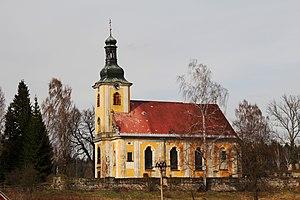
Doubice est une commune du district de Děčín, dans la région d'Ústí nad Labem, en Tchéquie. Sa population s'élevait à 109 habitants en 2018.